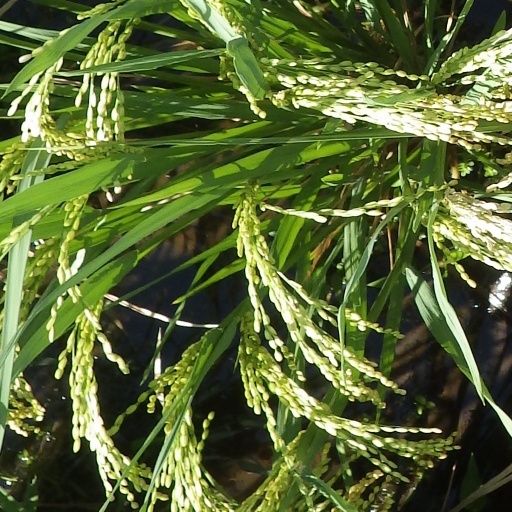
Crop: rice